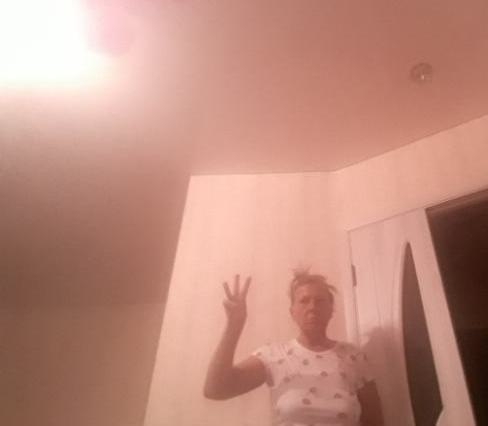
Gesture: three